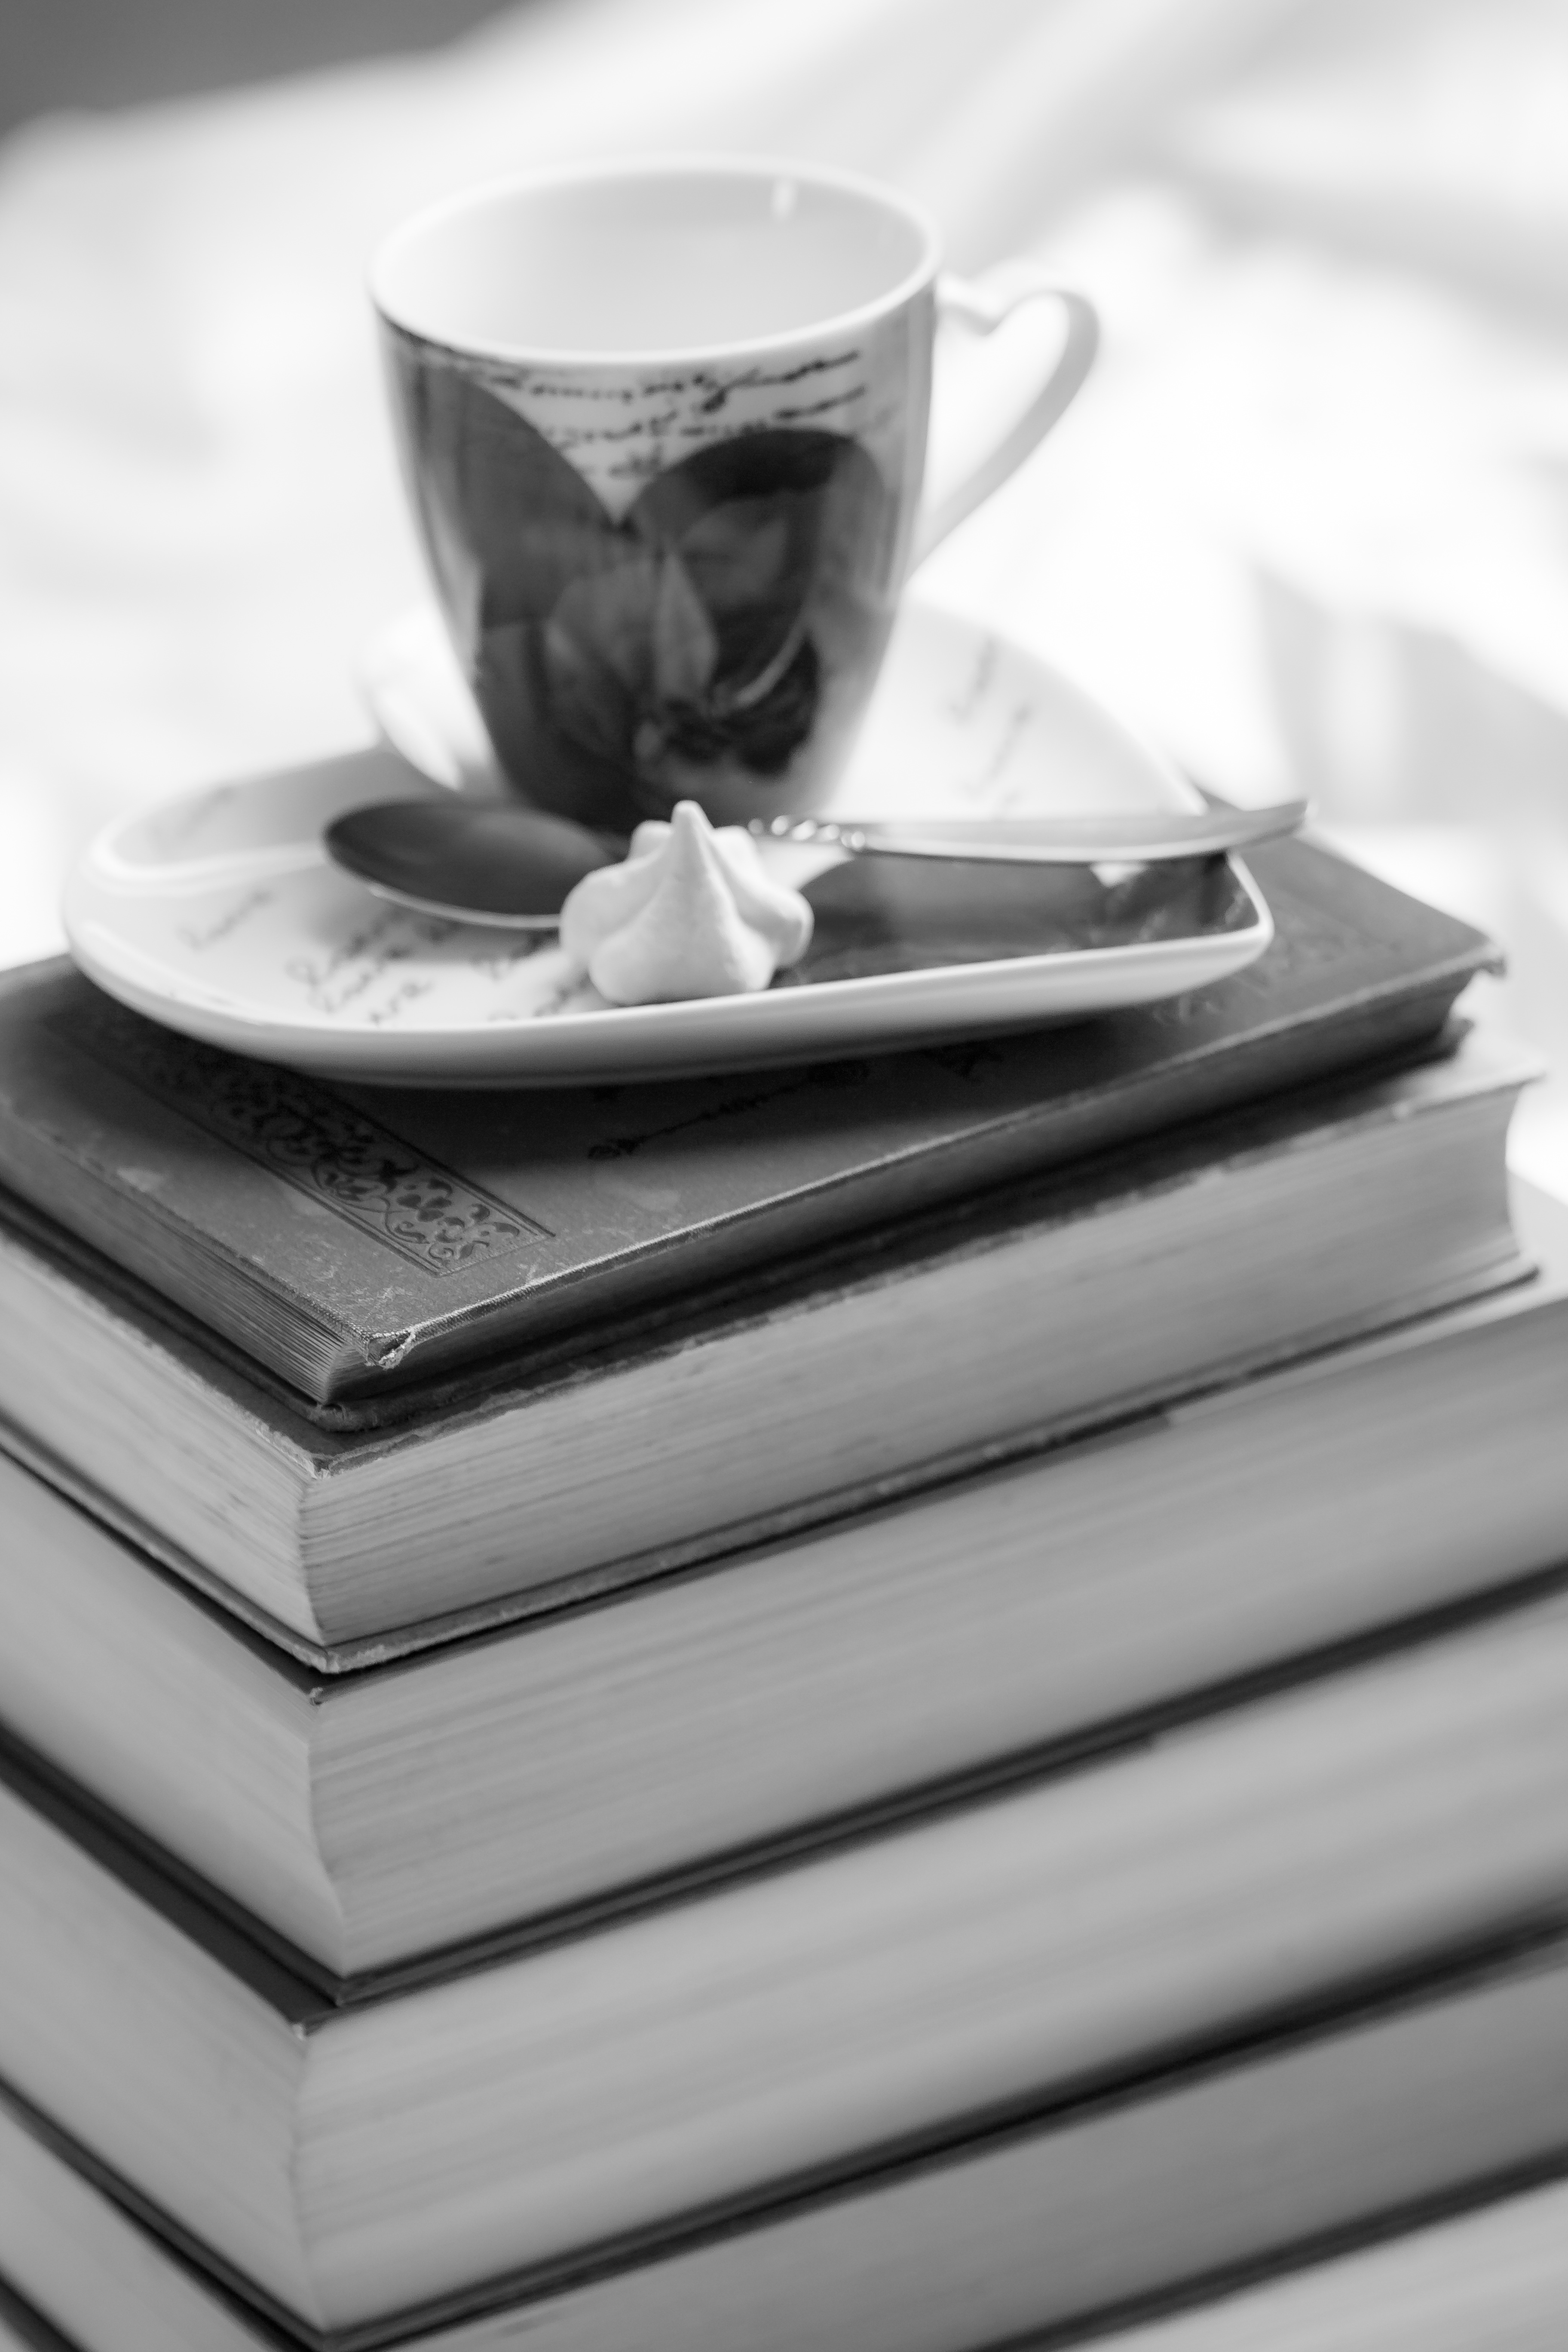
table, read, coffee, black and white, white, cup, love, drink, stack, black, monochrome, leisure, coffee cup, education, relaxation, silver, books, tee, thick, hobby, form, recovery, much, formed, monochrome photography